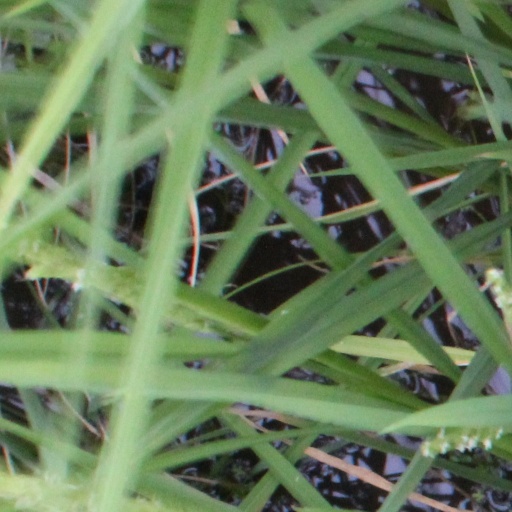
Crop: rice